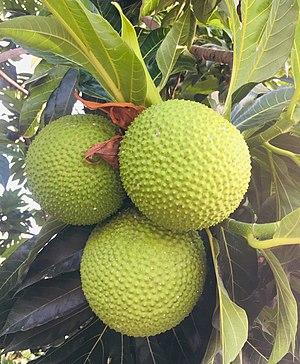
fruit de l'arbre à pain ou uru
La Guadeloupe, en créole guadeloupéen : Gwadloup, et en langues amérindiennes : Karukera, est une île française de l'archipel des Antilles, en réalité un archipel composé de deux parties principales : la Grande-Terre à l'est et la Basse-Terre à l'ouest, séparées par un bras de mer « la Rivière-Salée ». La Guadeloupe est aussi par extension administrative un département français, une région mono-départementale de l'Outre-mer français et une région ultrapériphérique européenne, située dans les Caraïbes ; son code départemental officiel est le « 971 ». Elle est membre de l’OECS.
La Polynésie française est une collectivité d'outre-mer de la République française composée de cinq archipels regroupant 118 îles dont 76 habitées : l'archipel de la Société avec les îles du Vent et les îles Sous-le-Vent, l'archipel des Tuamotu, l'archipel des Gambier, l'archipel des Australes et les îles Marquises. Elle est située dans le sud de l'océan Pacifique, à environ 6 000 kilomètres à l’est de l’Australie. Elle inclut aussi les vastes espaces maritimes adjacents. La Polynésie française est un territoire non autonome relevant de l’article 73 de la Charte des Nations unies.